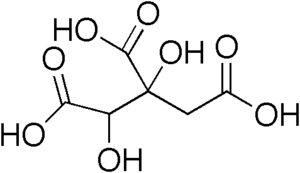
L'acide hydroxycitrique est un composé chimique de formule HOOC–CHOH–HOC–CH₂–COOH présent dans certaines plantes telles que Garcinia gummi-gutta et Hibiscus sabdariffa.
Garcinia est un genre de plantes de la famille des Clusiaceae originaire d'Asie, d'Australie, d'Afrique tropicale et australe, de Polynésie, des Caraïbes et d'Amérique du Sud. Le nombre d'espèces établies est fortement controversé. Selon les sources de botanistes, entre 50 et 300 taxons sont considérés comme expressément valables.